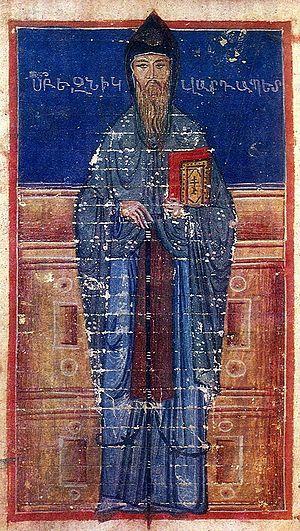
Eznik de Kolb ou Eznik Koghbatsi est un théologien et philosophe arménien du Vᵉ siècle, apologiste du christianisme. Il a laissé l'ouvrage Réfutation des sectes, qualifié par Louis Mariès d'« un des plus importants monuments de la littérature apologétique de l'époque ».